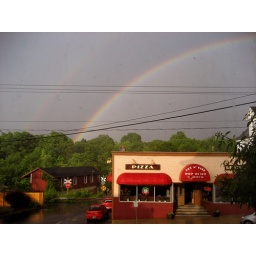
rainbow. it seems the pot of gold is somewhere over by hot 'n' fast, the pizza joint